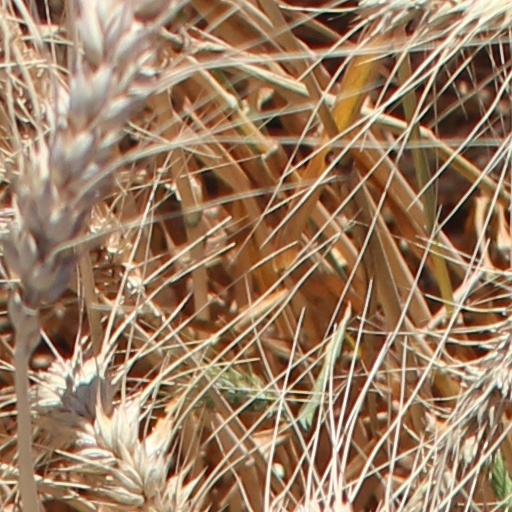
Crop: wheat